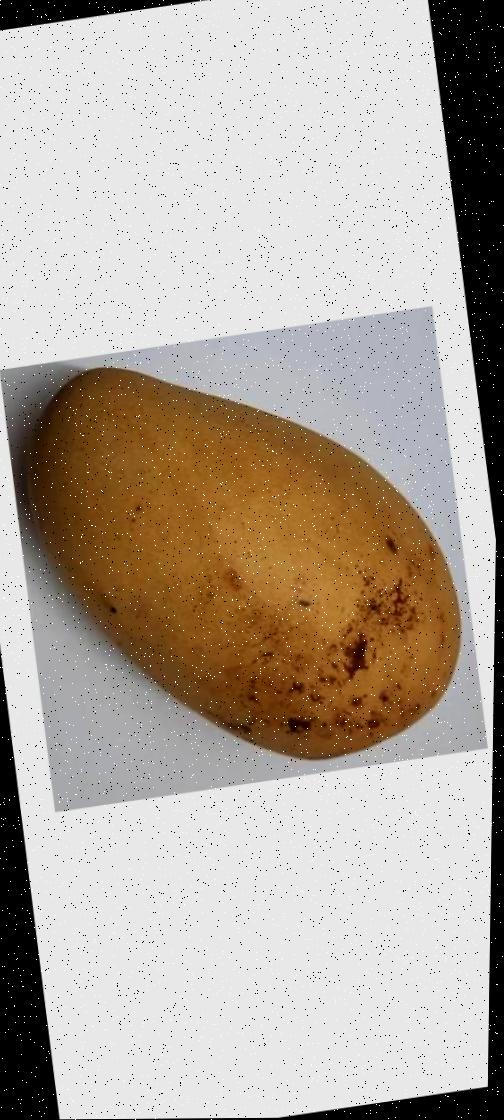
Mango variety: Katimon